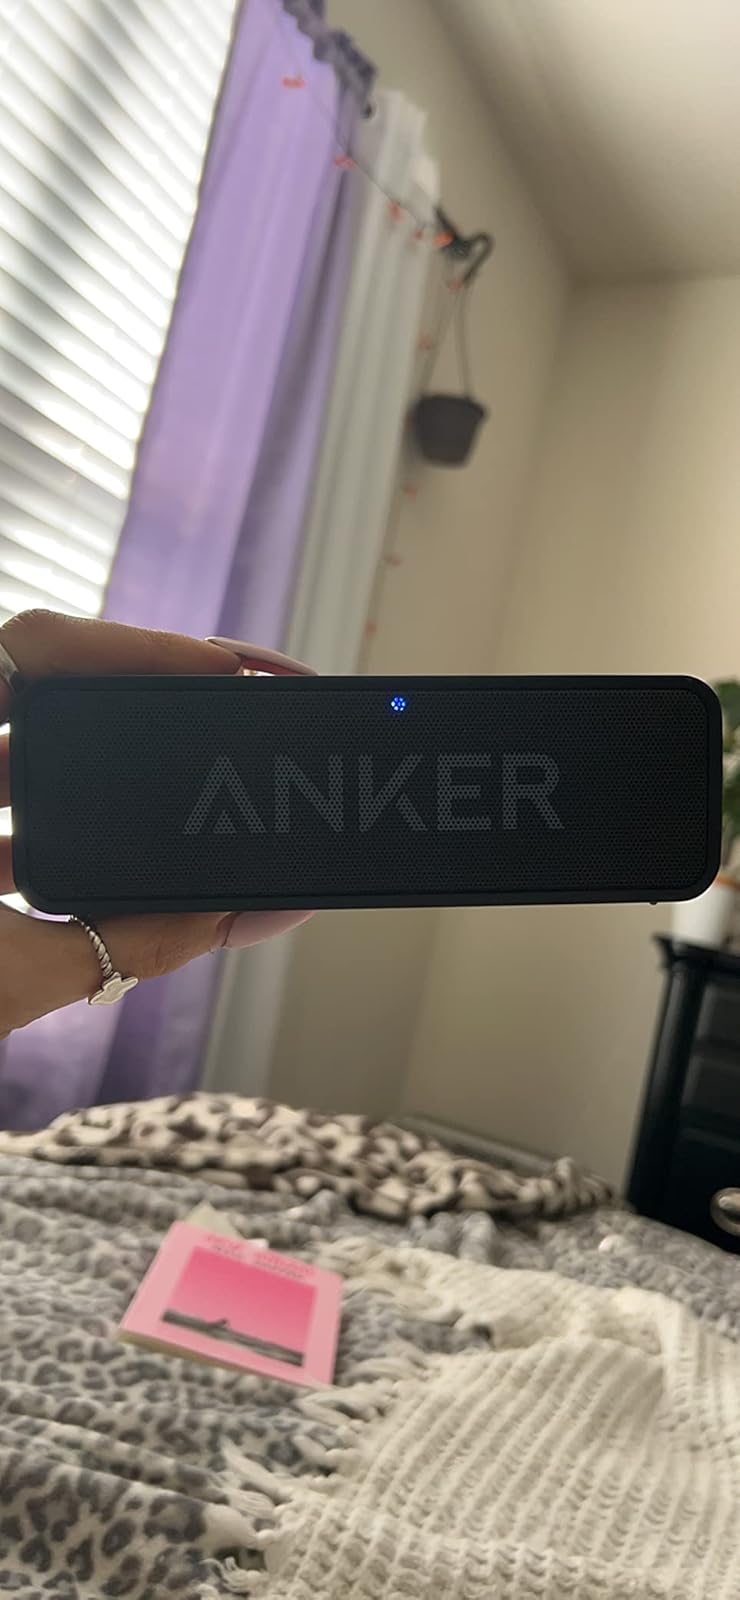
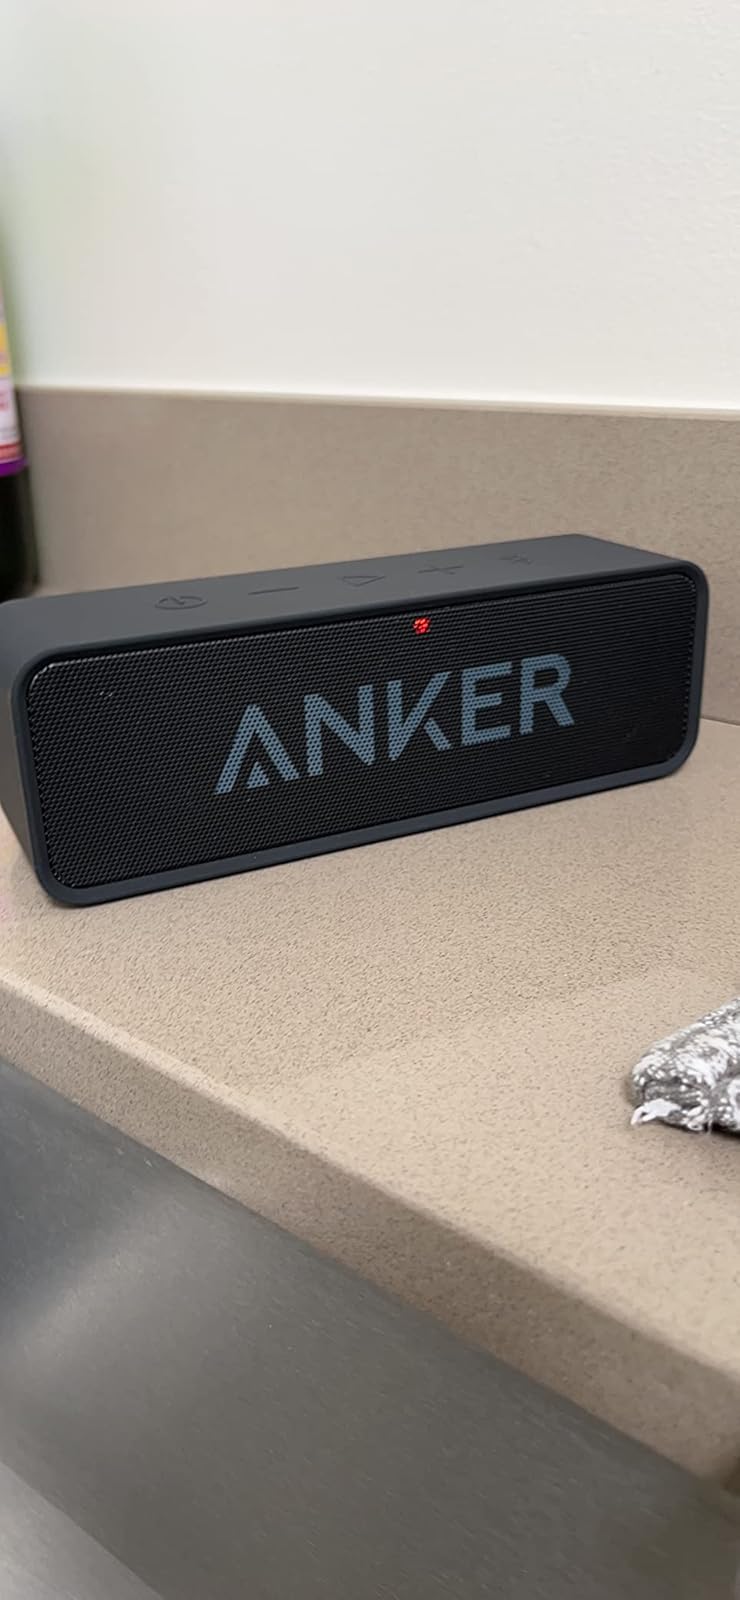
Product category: speaker
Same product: yes